Kattippara

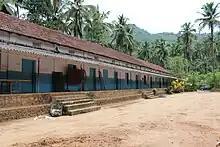
Nirmala U.P.School

Kattippara (Hard Rock in Malayalam) often called as Kattipara, is a Panchayat in Kozhikode district, Kerala. It is located about 10 km from Thamarassery town. It is a village with a lot of hilly areas. As the name indicates, it is famous for hard rocks which we can find everywhere in this village. The adjacent villages are Thalayad, Chamal, Kolikkal, Unnikulam, Puthupadi and Thamarassery.